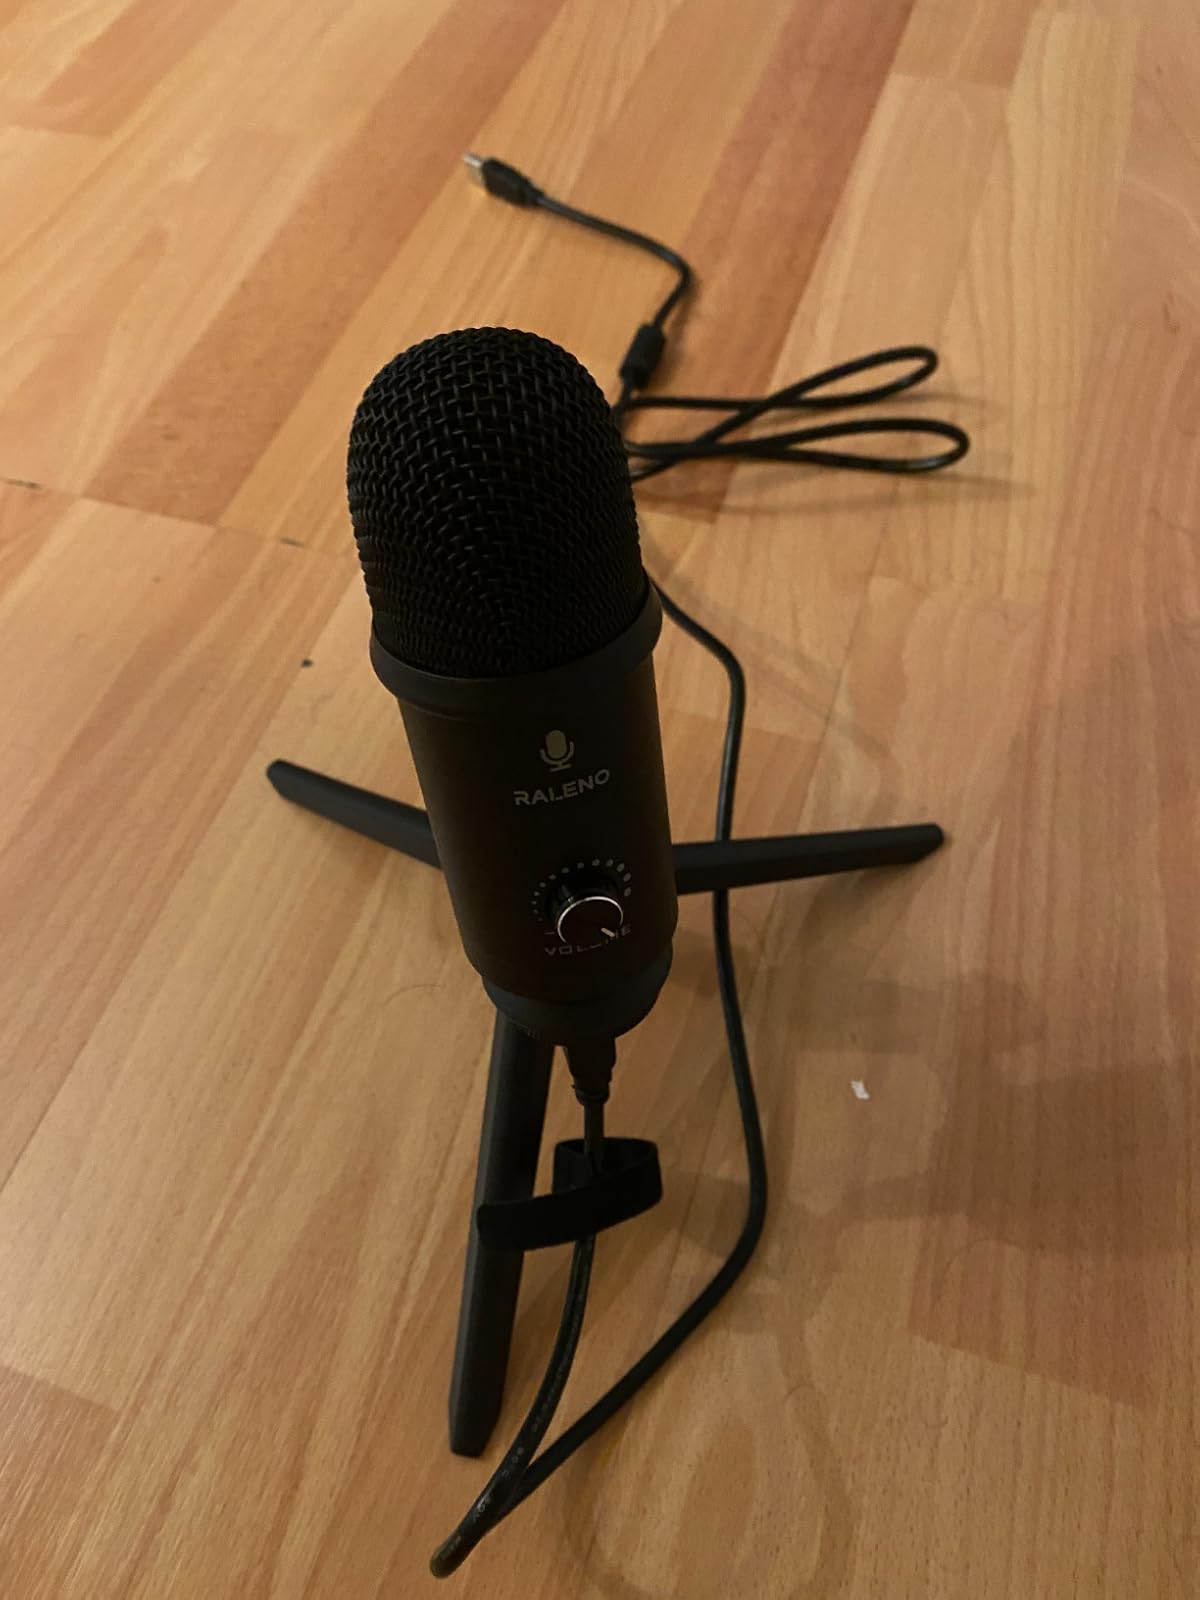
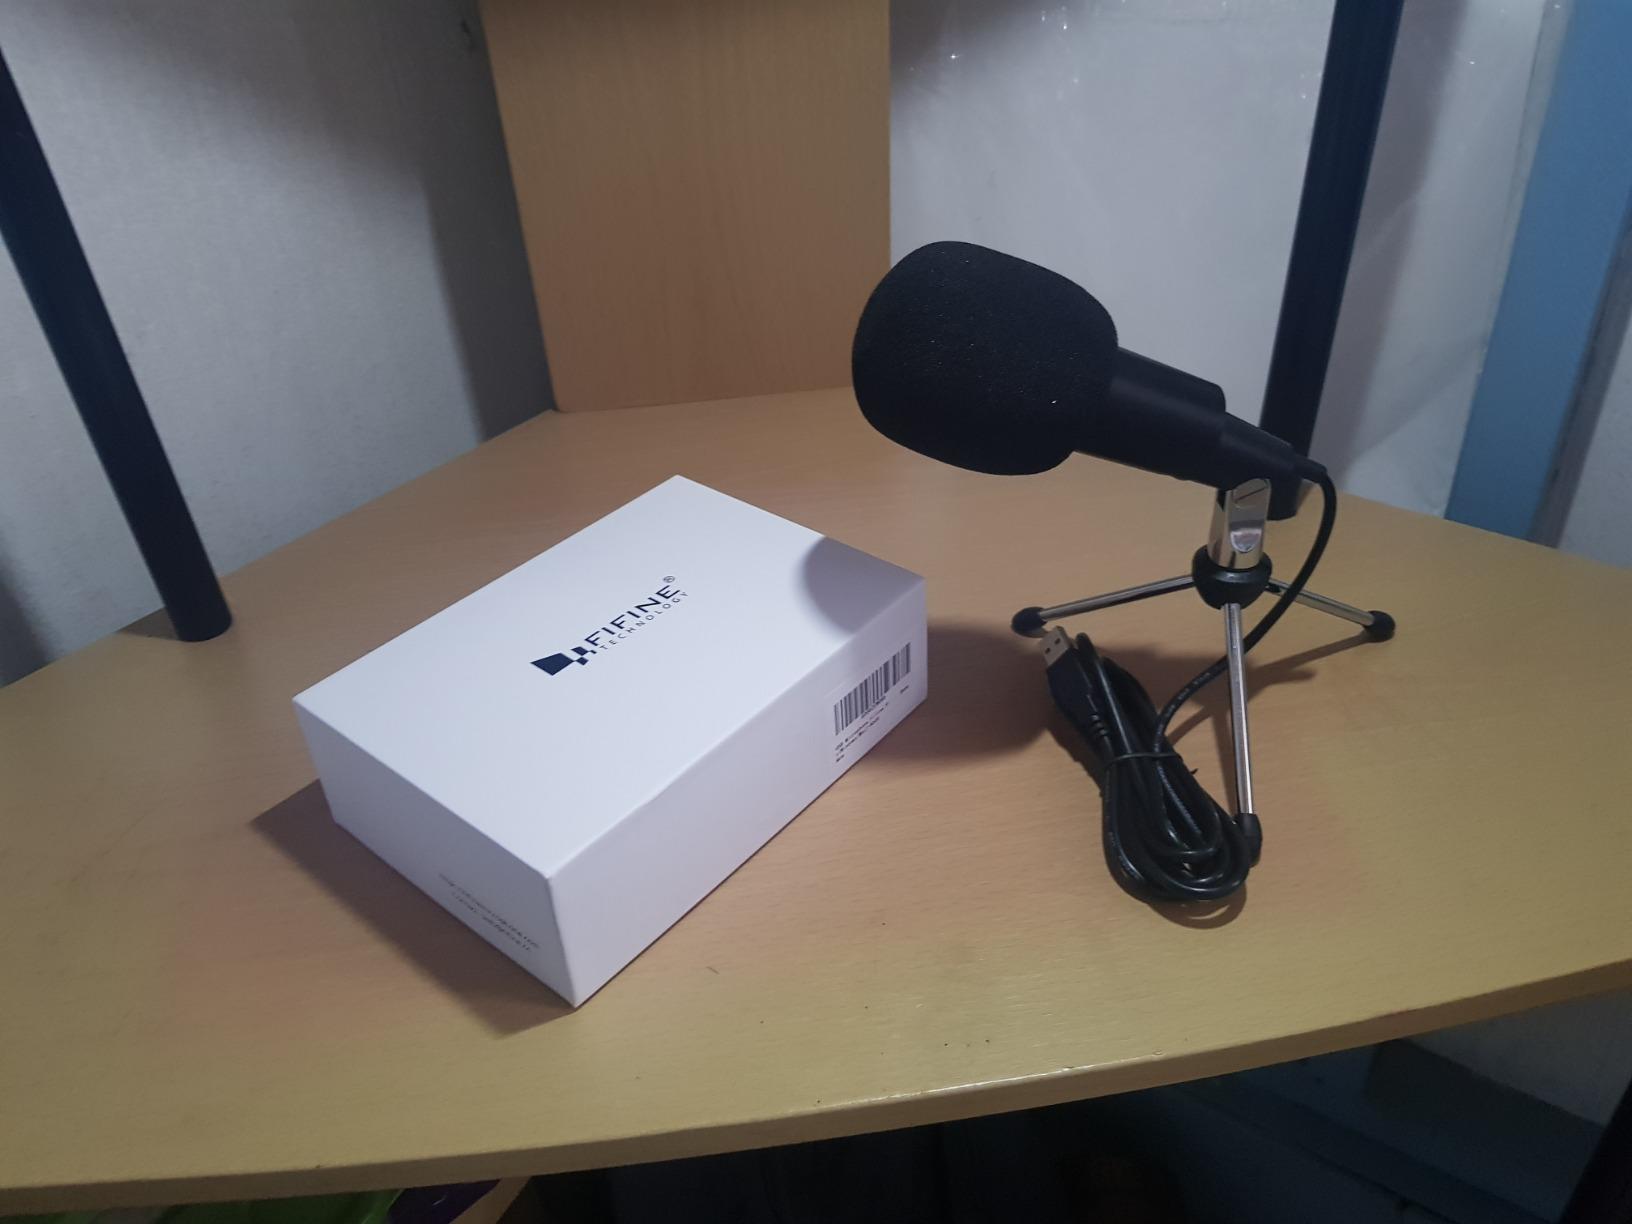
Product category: microphone
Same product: no